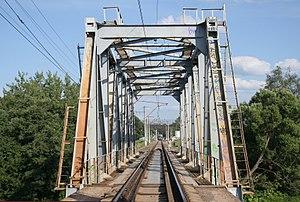
Pont ferroviaire pour voie unique à Krasnoarmeïsk, Oblast de Moscou, Russie. Русский: Однопутный железнодорожный мост в городе Красноармейск, Московская область, Россия